Michael Dobbs (journalist)

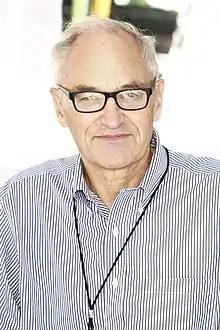
Dobbs at the 2019 Texas Book Festival

Michael Dobbs (born 27 July 1950) is a British-American non-fiction author and journalist.